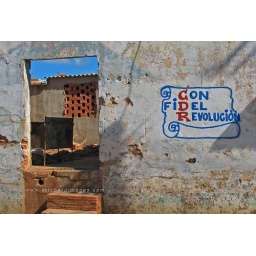
A CDR slogan on a wall in Trinidad, Cuba. The building leaves a lot to be desired, though.